Blacksmoke

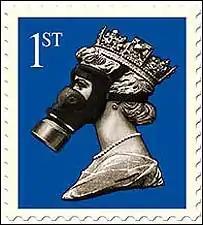
A Blacksmoke Stamp of Mass Destruction by Jimmy Cauty

Blacksmoke (also known as The Blacksmoke Organisation) is an occasional art collective and musical group. Founding members include Jimmy Cauty of The KLF, heavy metal musician James Fogarty, and Keir (ex-manager of The Black Dog and 808 State). Blacksmoke output includes original music, remix and production, compositions for films and TV, as well as photography and video.